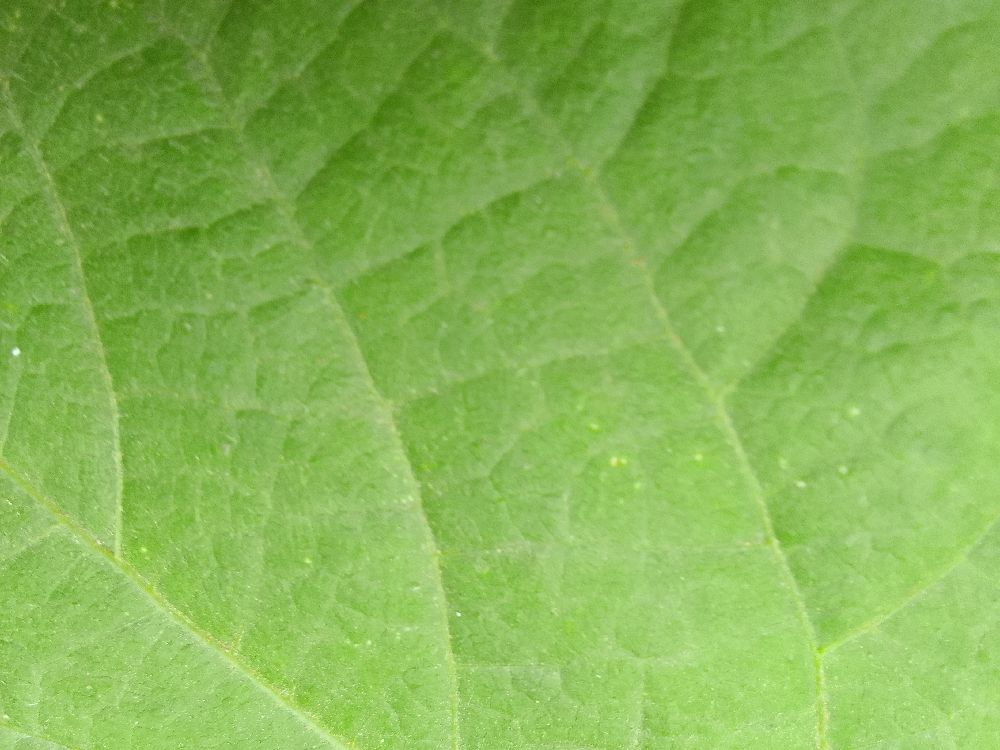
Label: healthy